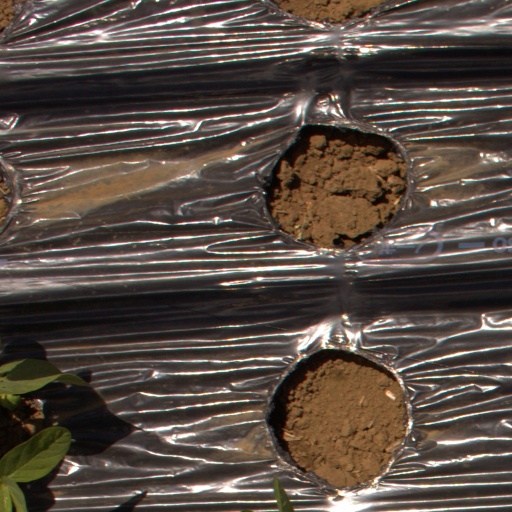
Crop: Jerusalem artichoke